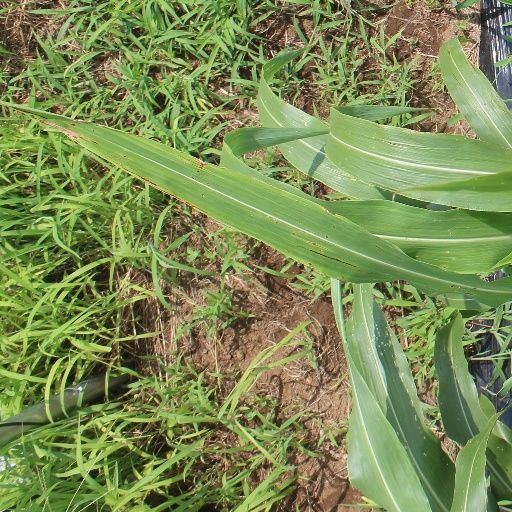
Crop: sorghum